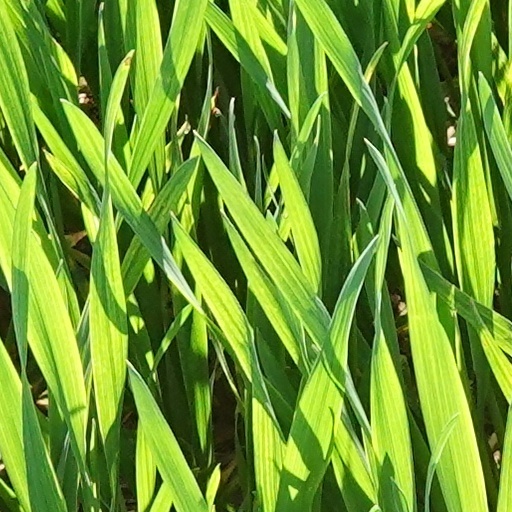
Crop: wheat